Scolopendra viridicornis

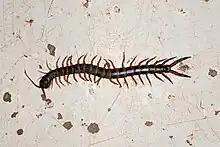
S. v. nigra

In northeast Brazil, "S. viridicornis" is used in regional folk medicine as an analgesic. The species possesses a peptide in its body known as lacrain which exhibits strong antimicrobial effects against Gram-negative bacteria; this peptide is the first described peptide with antimicrobial activity from the body extract of a myriapod. Lacrain shows promise in terms of future uses due to a distinct lack of cytotoxic activity against human erythrocytes.